Water Head (sculpture)

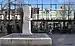
"Water Head" in The Square, Beeston, in 2007

Water Head is a 1989 sculpture in Beeston, Nottinghamshire. "Water Head" was commissioned by Broxtowe Borough Council in 1989 and created by local sculptor Paul Mason. It was originally created to be interactive with water that flowed down the height of sculpture, but the water was subsequently deactivated in 1994 after failing quality tests.